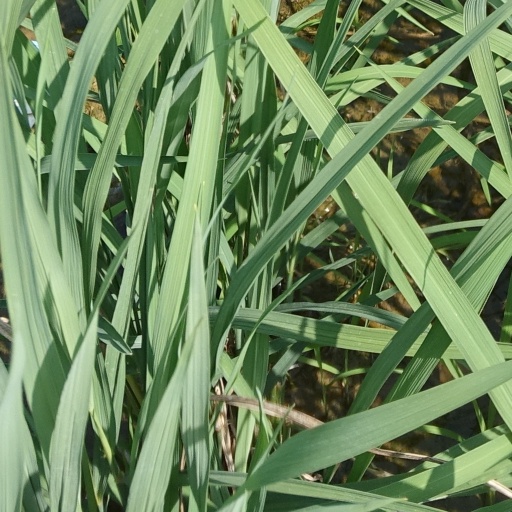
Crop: rice